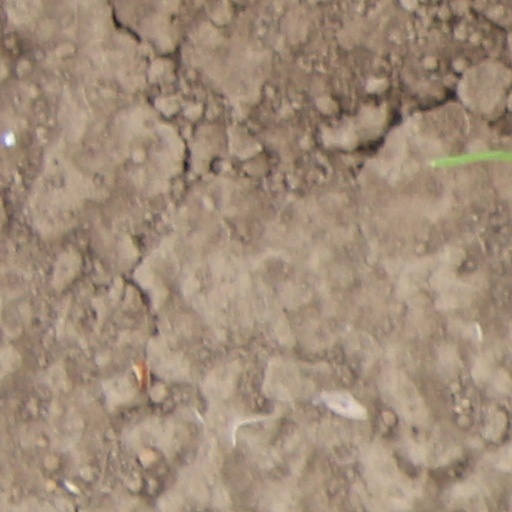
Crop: wheat